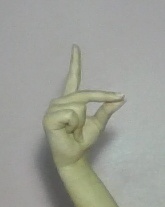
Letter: ta